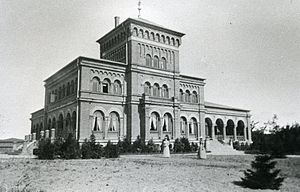
Ferdinand Vilhelm Jensen / Udstillinger
Direktørboligen på Sølyst (nedrevet)
Ferdinand Vilhelm Jensen var en dansk arkitekt.